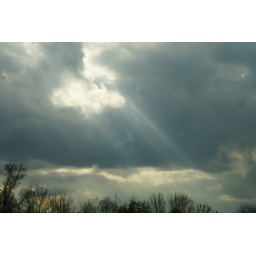
moody gray sky over Highway 85 South on the way to Charlotte, NC (2009)